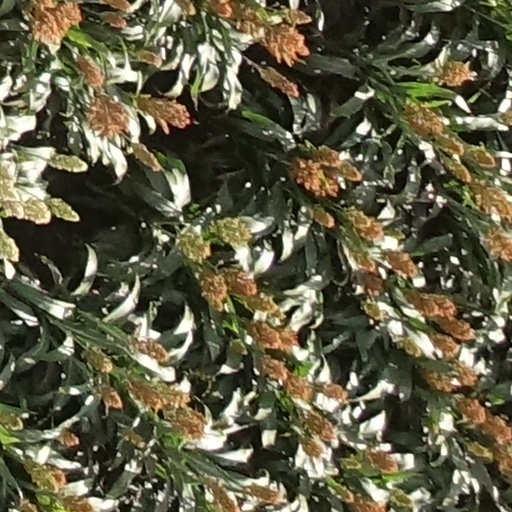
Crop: sorghum